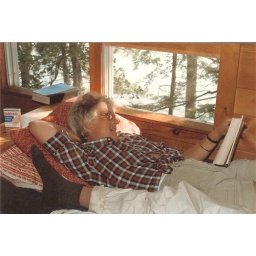
Kitty reading on day bed in Sunset house